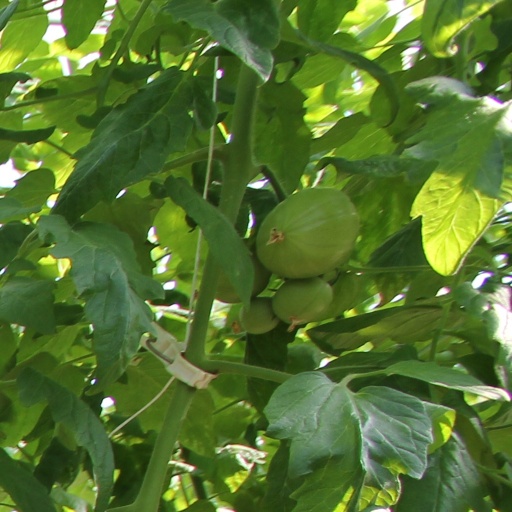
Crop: tomato